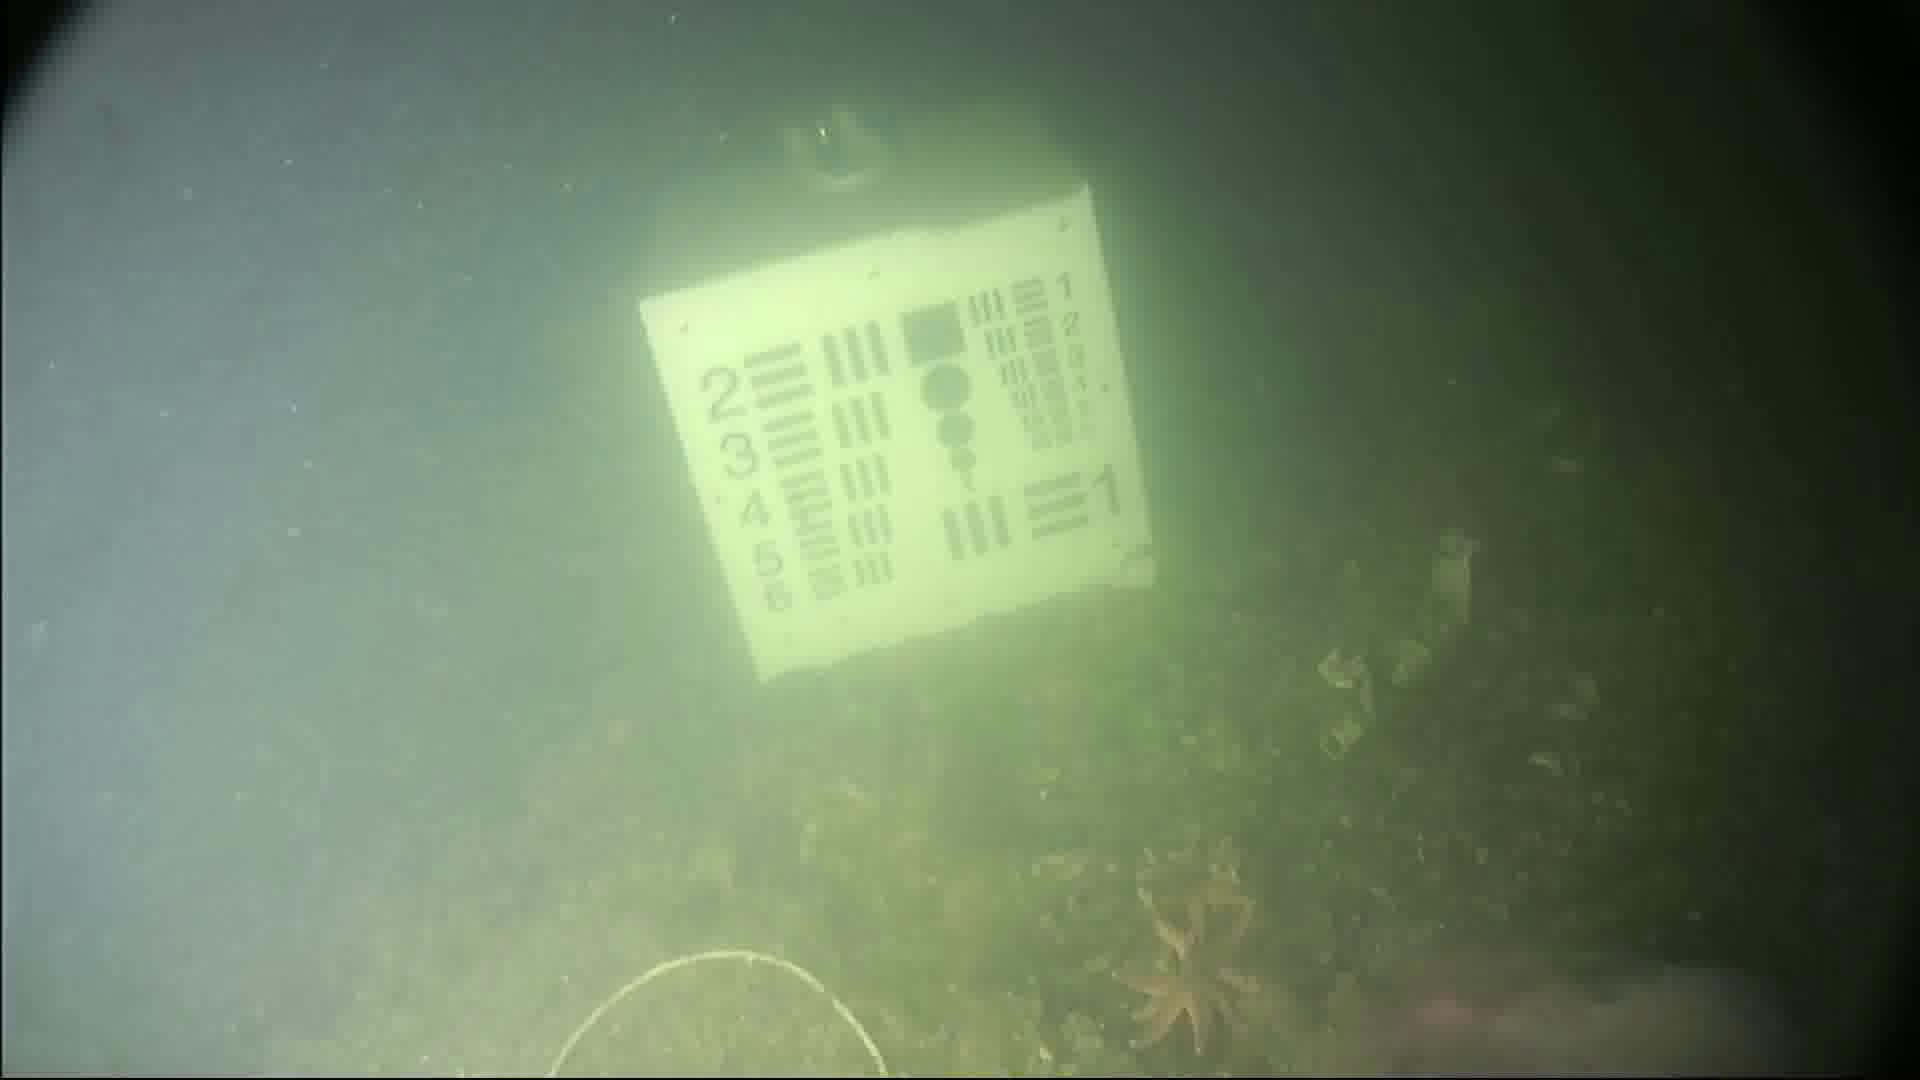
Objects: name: starfish
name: fish